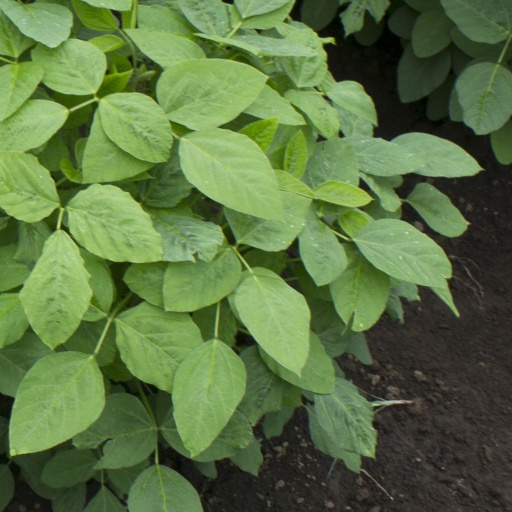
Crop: soybean